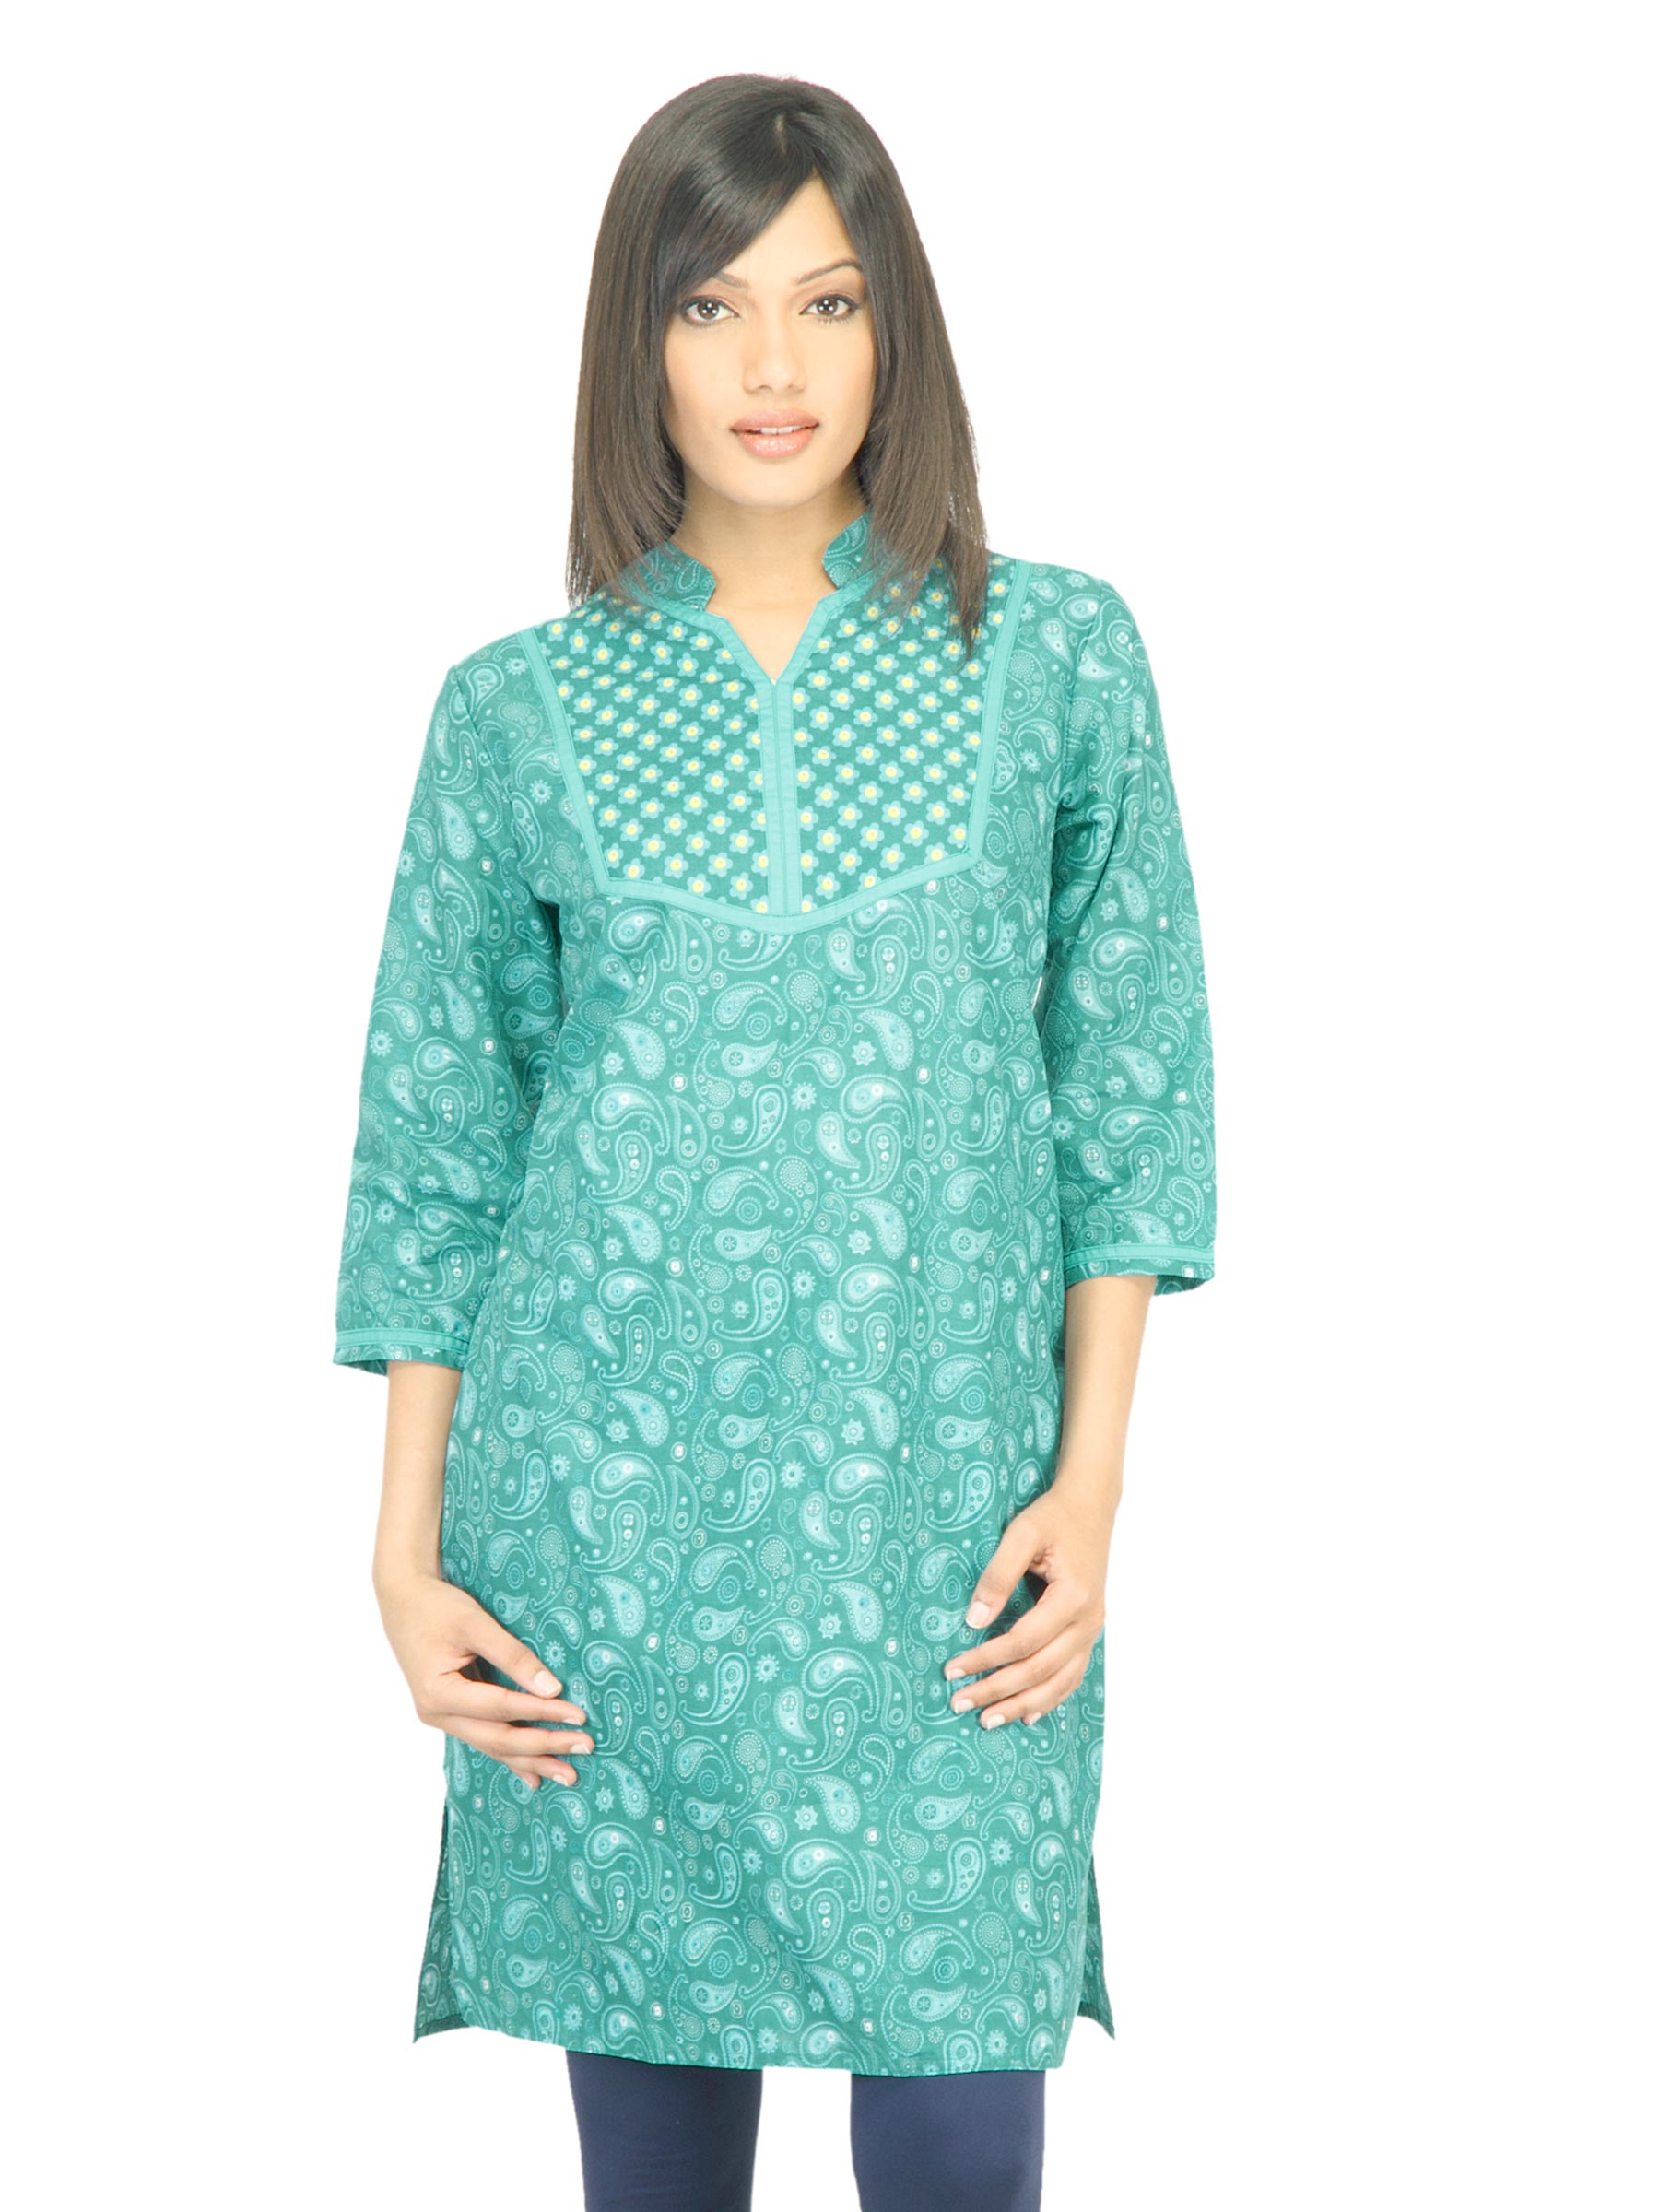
Vishudh Women Printed Green Kurta
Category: Apparel / Topwear / Kurtas
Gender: Women
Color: Green
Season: Fall 2011
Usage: Ethnic